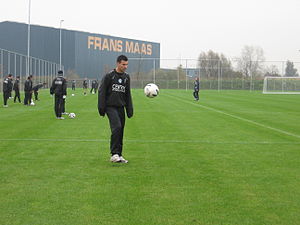
Antoine van der Linden
Antoine van der Linden under træning i FC Groningen.
Antoine van der Linden er en tidligere hollandsk fodboldspiller, der i sin karriere bl.a. spillede for FC Groningen.